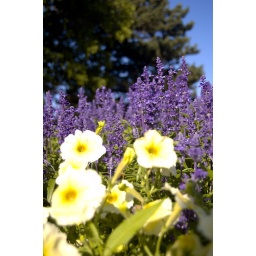
White and yellow in the foreground, tree in the background, and purple in the midground. It doesn't work very well though, the yellow flower got blownout.